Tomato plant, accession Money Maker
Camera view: bottom (45 deg); turntable rotation: 120 degrees
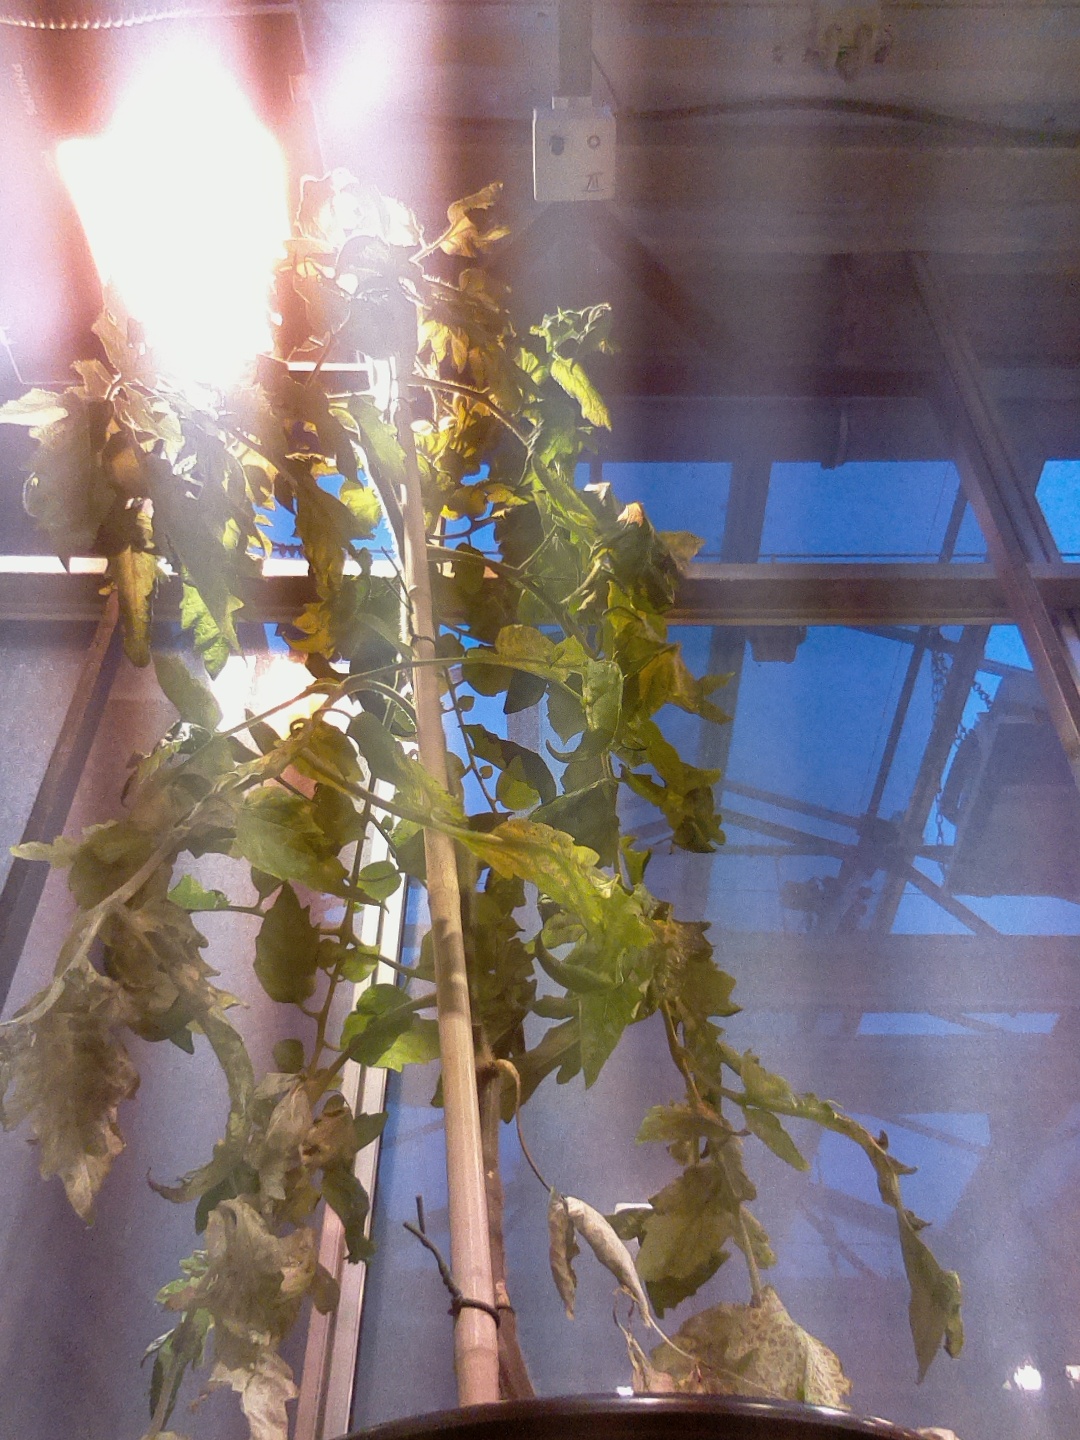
BBCH growth stage 72: 20%-30% of final fruit size